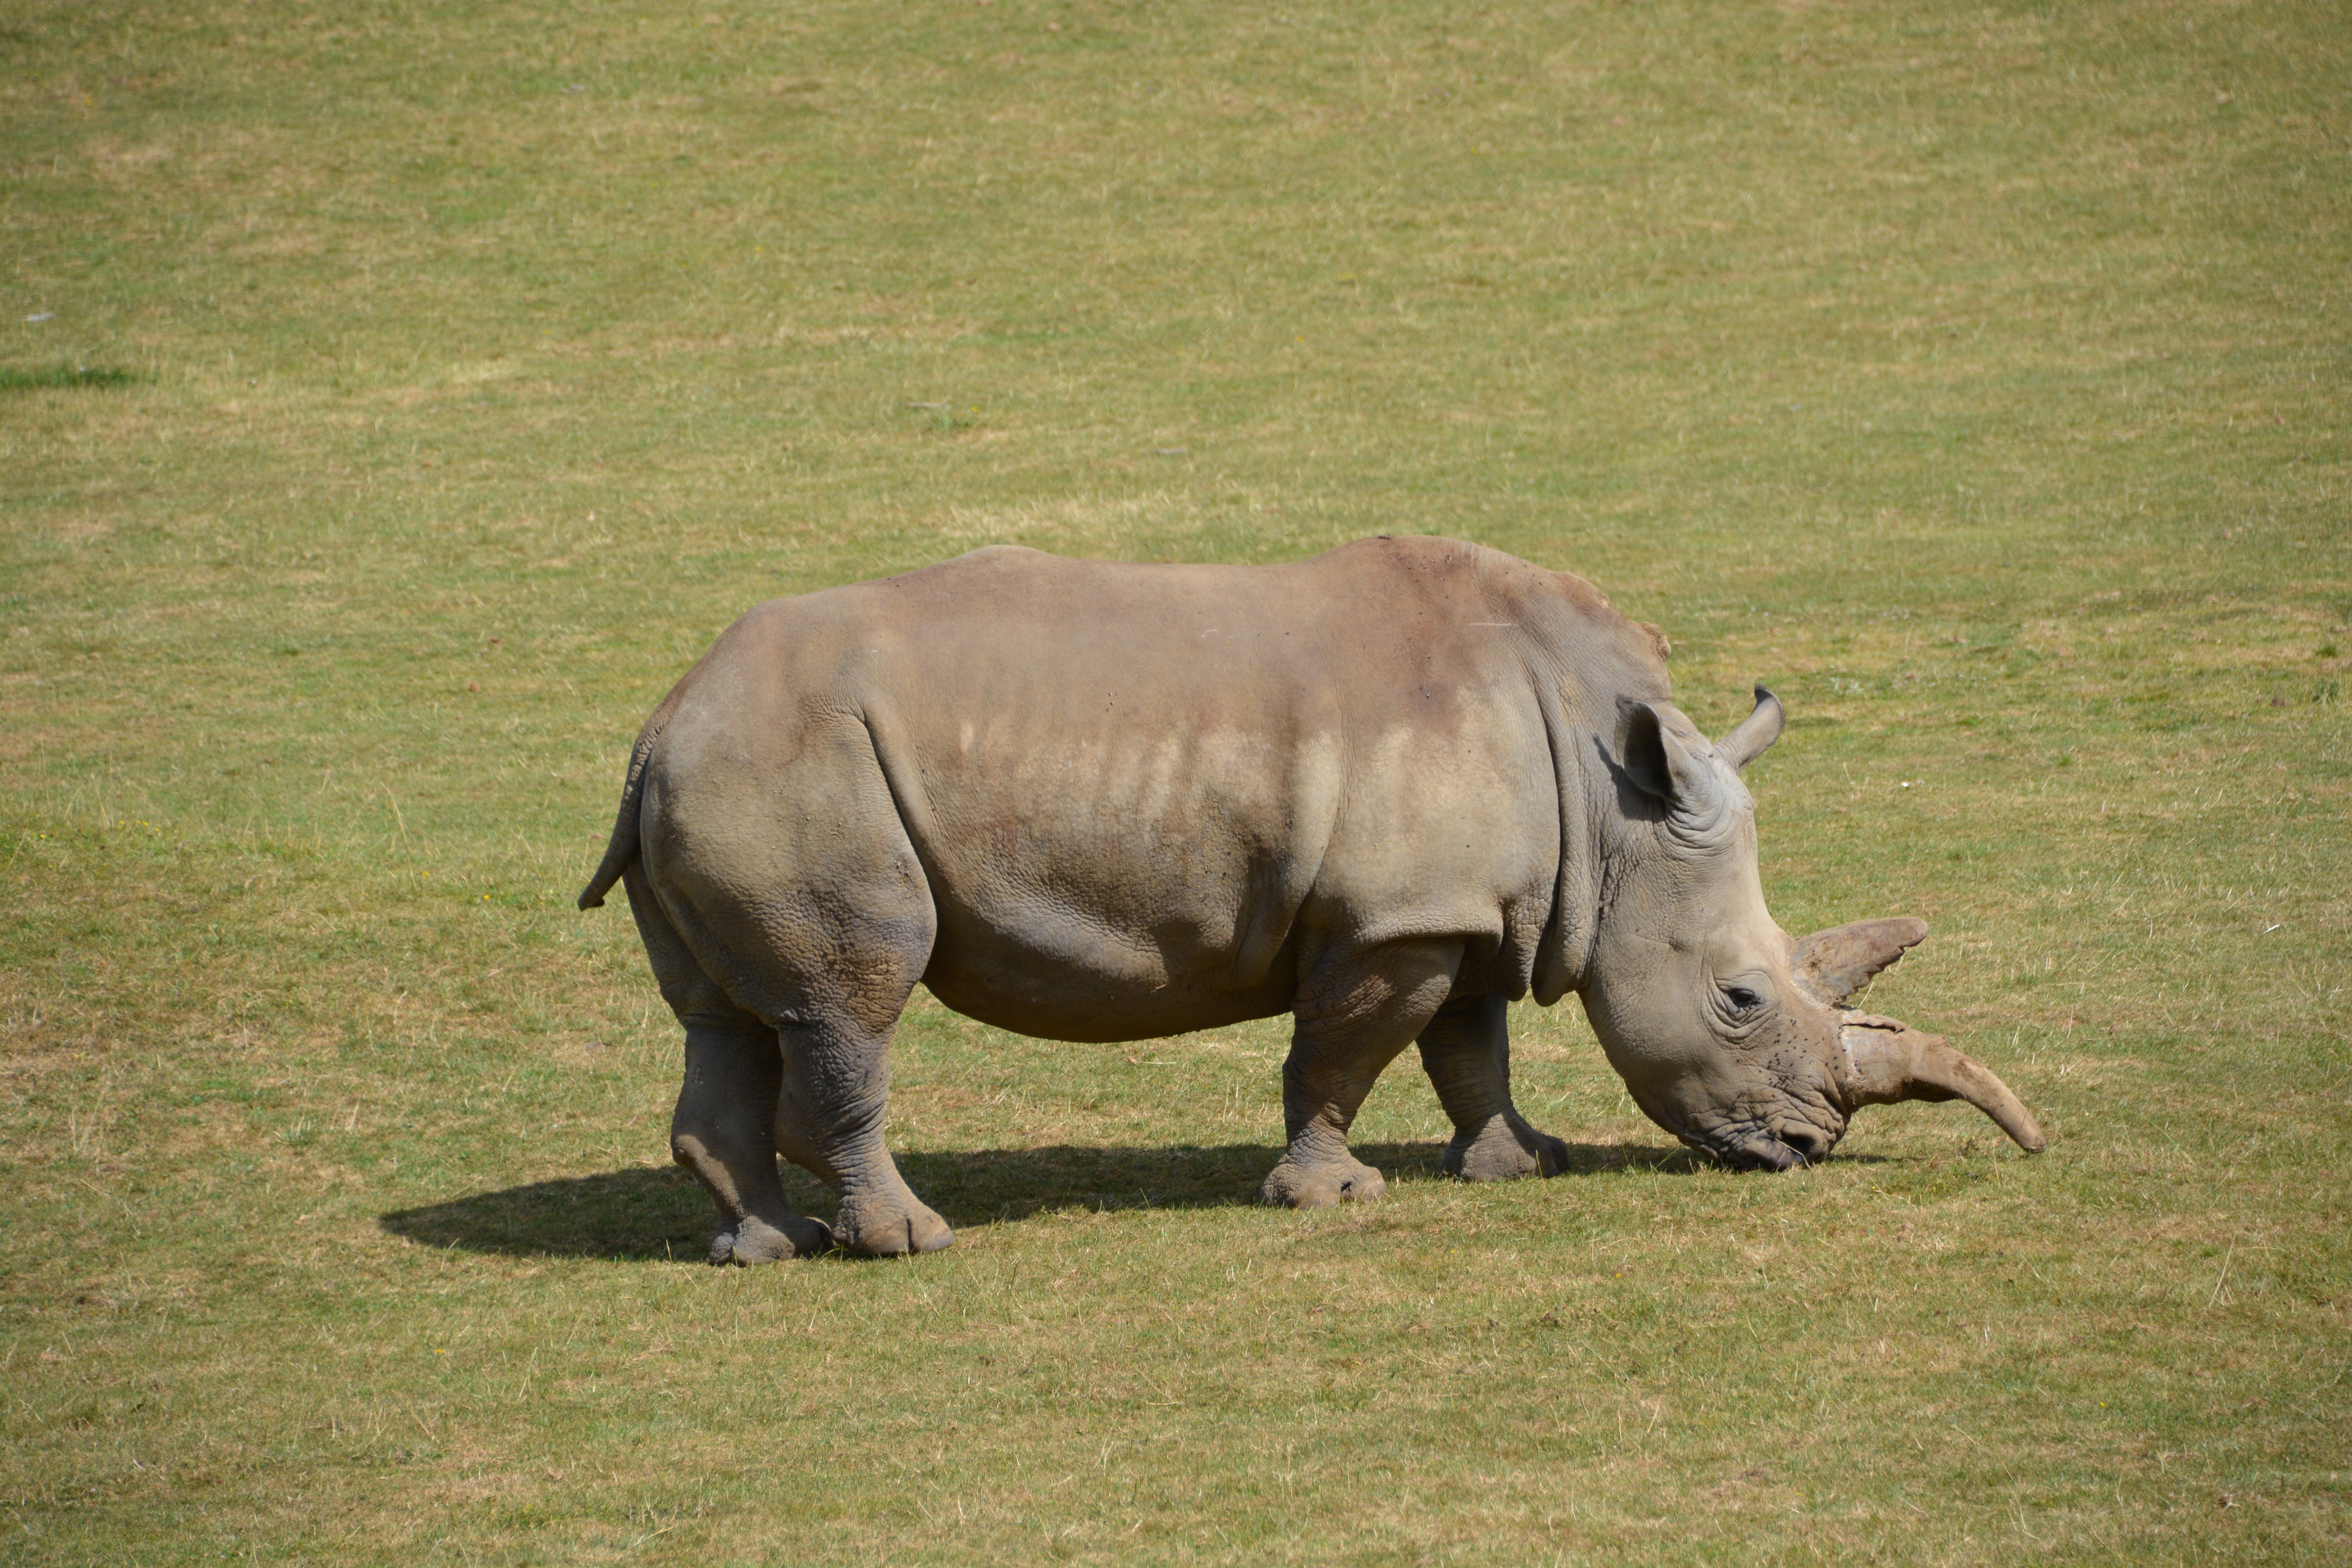
wildlife, zoo, grazing, mammal, fauna, savanna, rhino, rhinoceros, grassland, animals, grasslands, vertebrate, safari